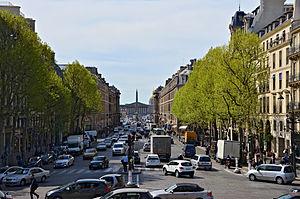
La rue Royale, vue de la Madeleine en direction de la Concorde, Paris (8e)
La rue Royale est une voie du 8ᵉ arrondissement de Paris.